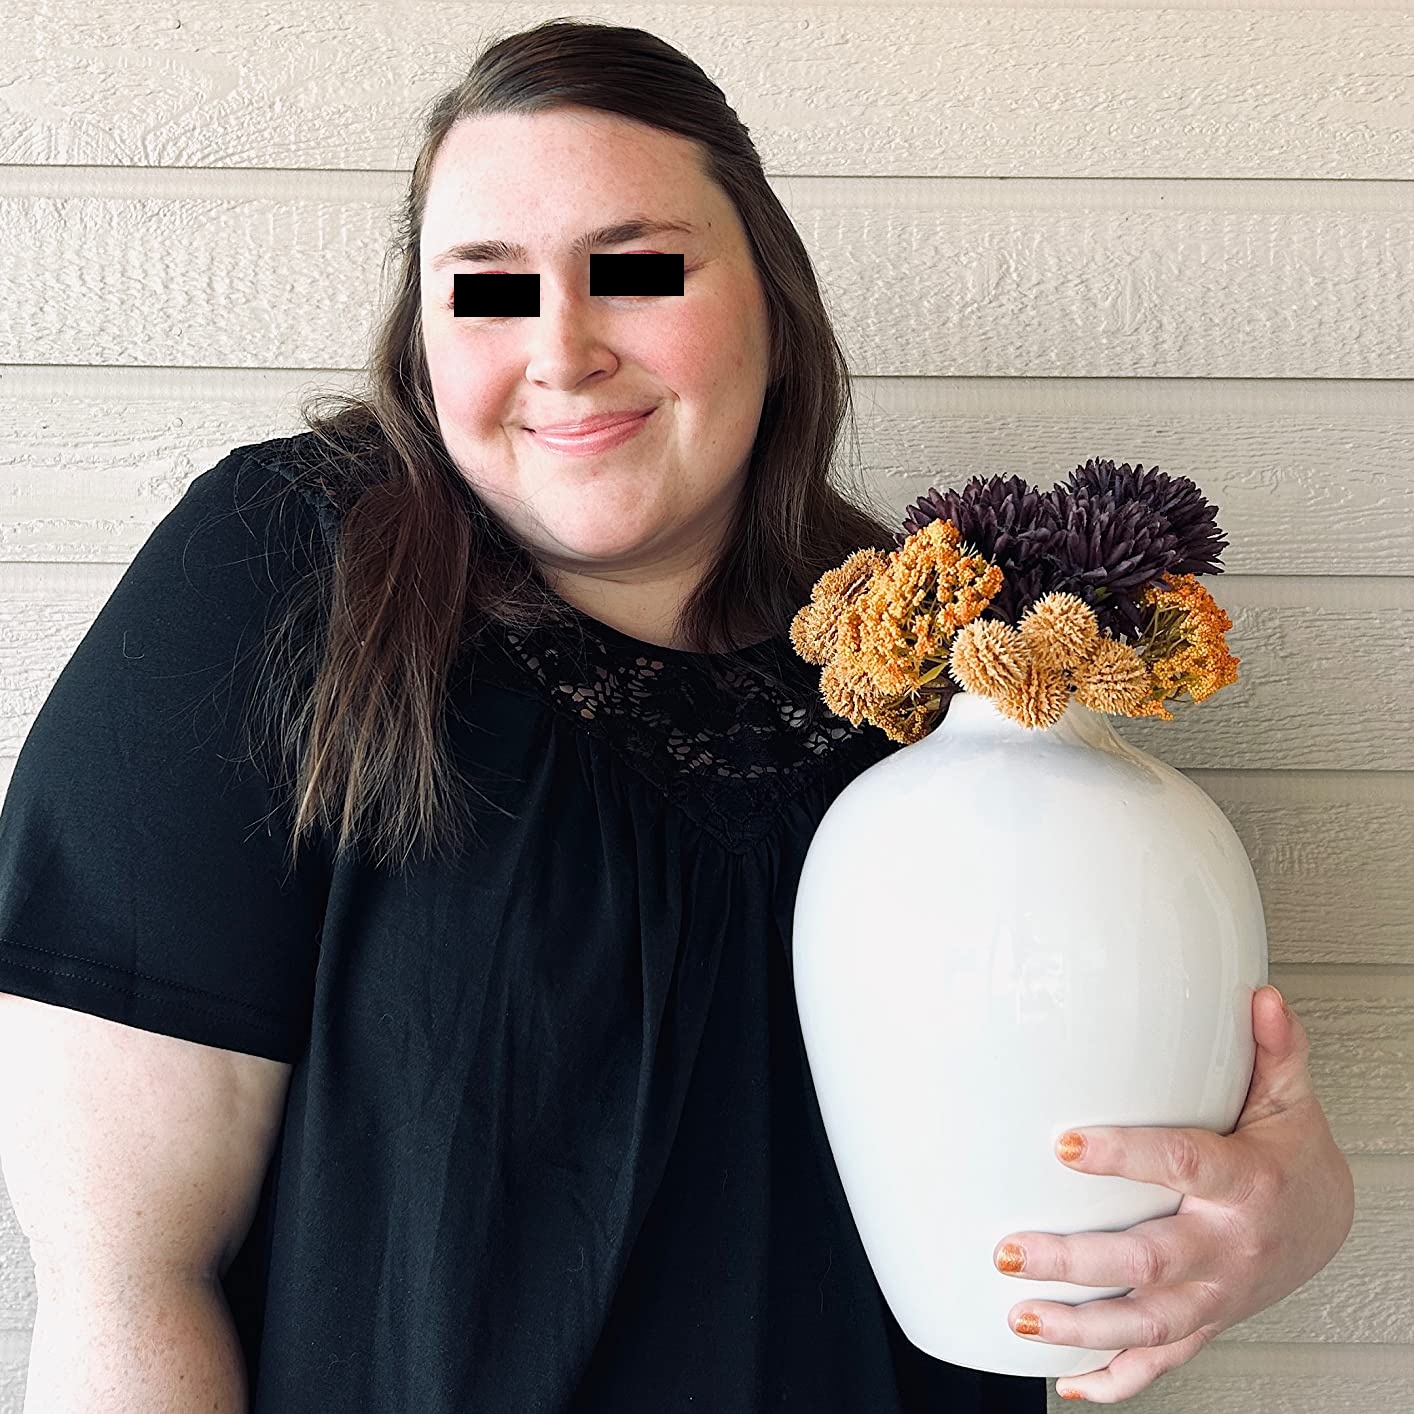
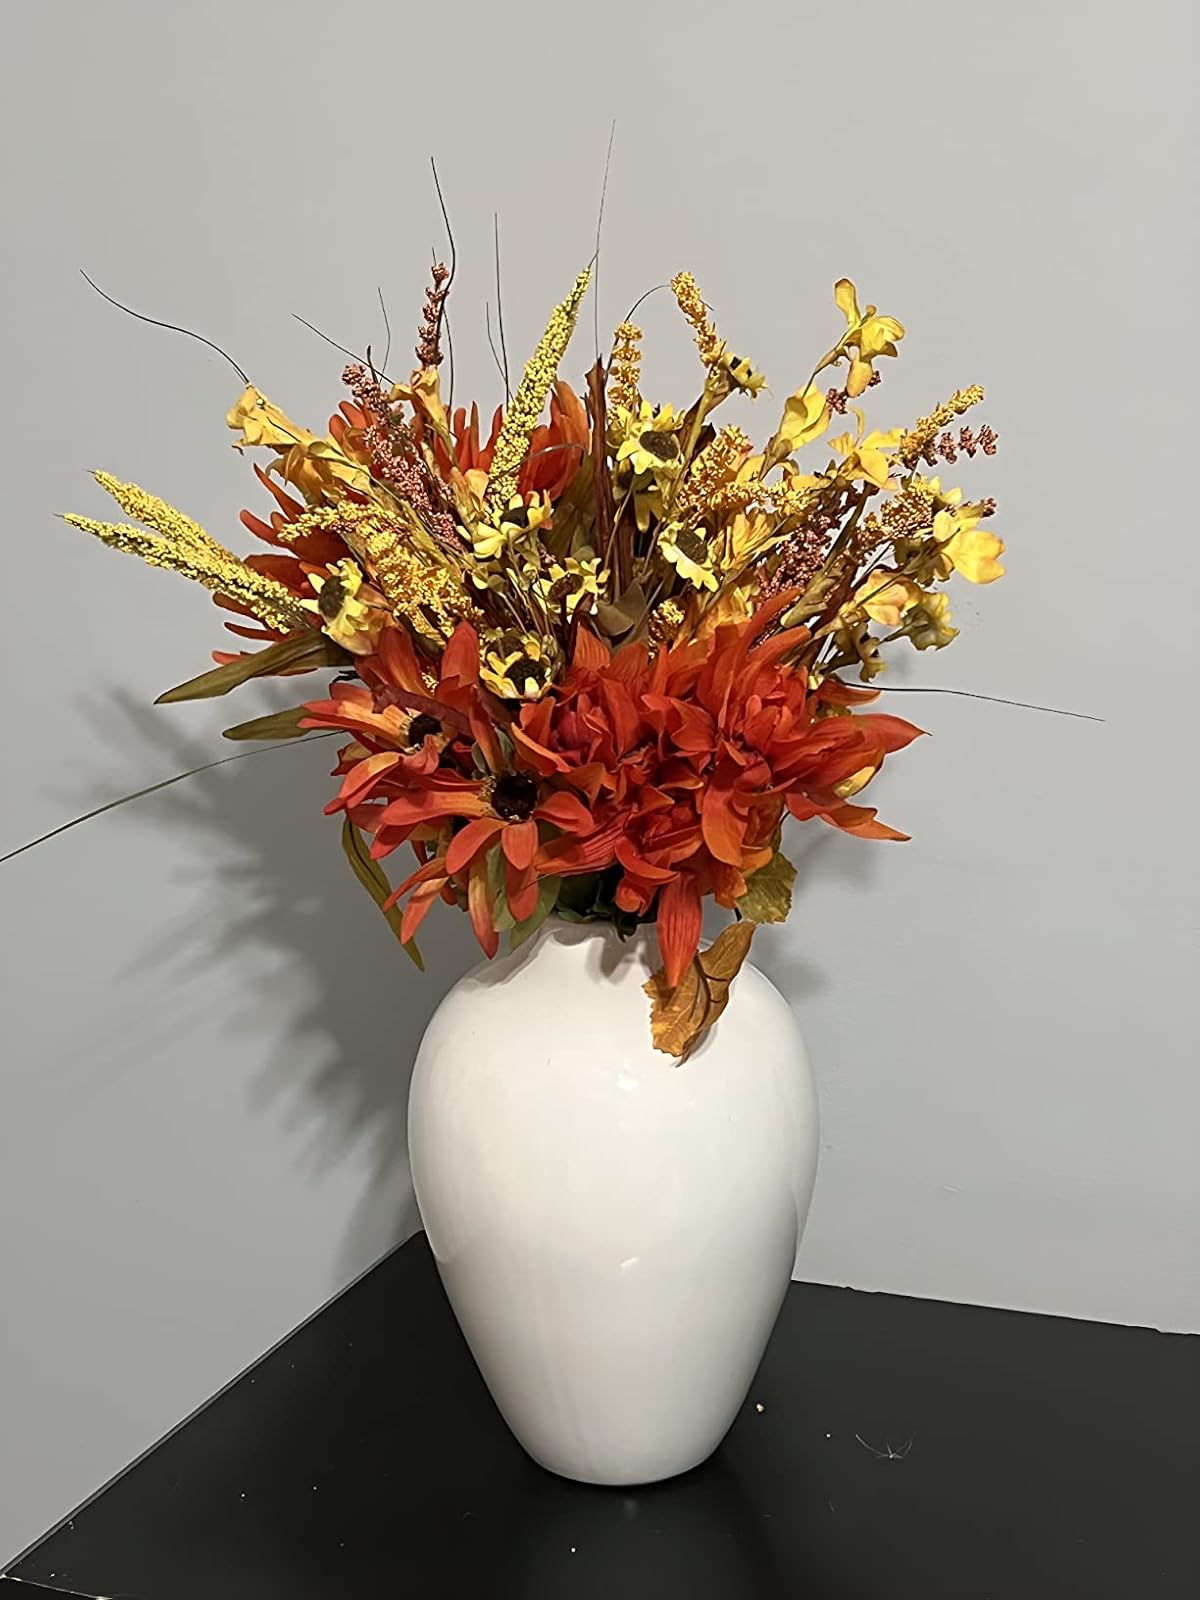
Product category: vase
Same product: yes